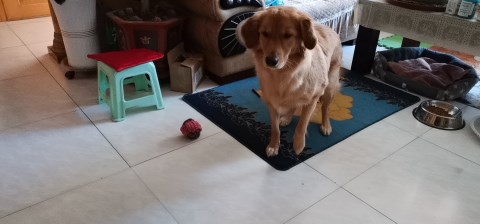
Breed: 5355-n000126-golden_retriever